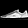
Label: Sneaker